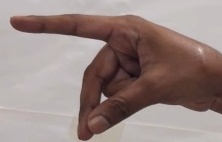
ASL sign: P